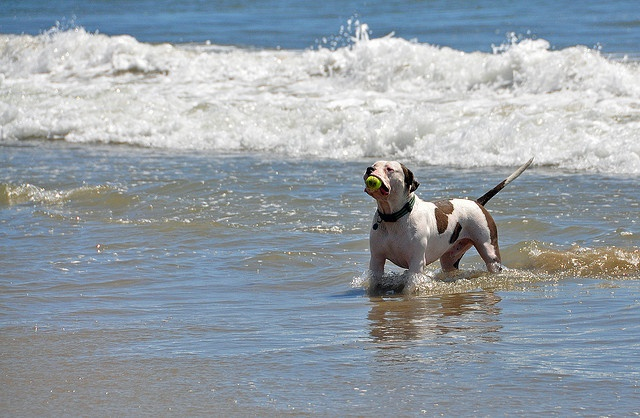
A white, brown and black dog holding a green ball while standing in the ocean.
a brown white and black dog at the beach with a ball
A brown and white dog carrying a tennis ball in water.
A dog playing with a ball in the waves.
A dog playing with a ball in the ocean.